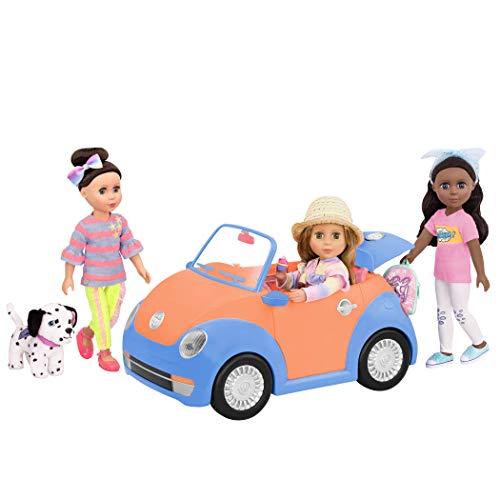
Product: Glitter Girls by Battat - Convertible Car for 14" Dolls - Toys, Clothes & Accessories for Girls 3-Year-Old & Up, Blue, Orange, Pink
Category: Toys & Games | Dolls & Accessories | Dollhouse Accessories
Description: Collect all of your favorite Glitter Girls dolls, outfits, and accessories.
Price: $31.17
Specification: ProductDimensions:18.9x11.2x10.6inches|ItemWeight:3.52ounces|ShippingWeight:8.2pounds(Viewshippingratesandpolicies)|ASIN:B07PBF5BZ8|Itemmodelnumber:GG57066Z|Manufacturerrecommendedage:5-15years